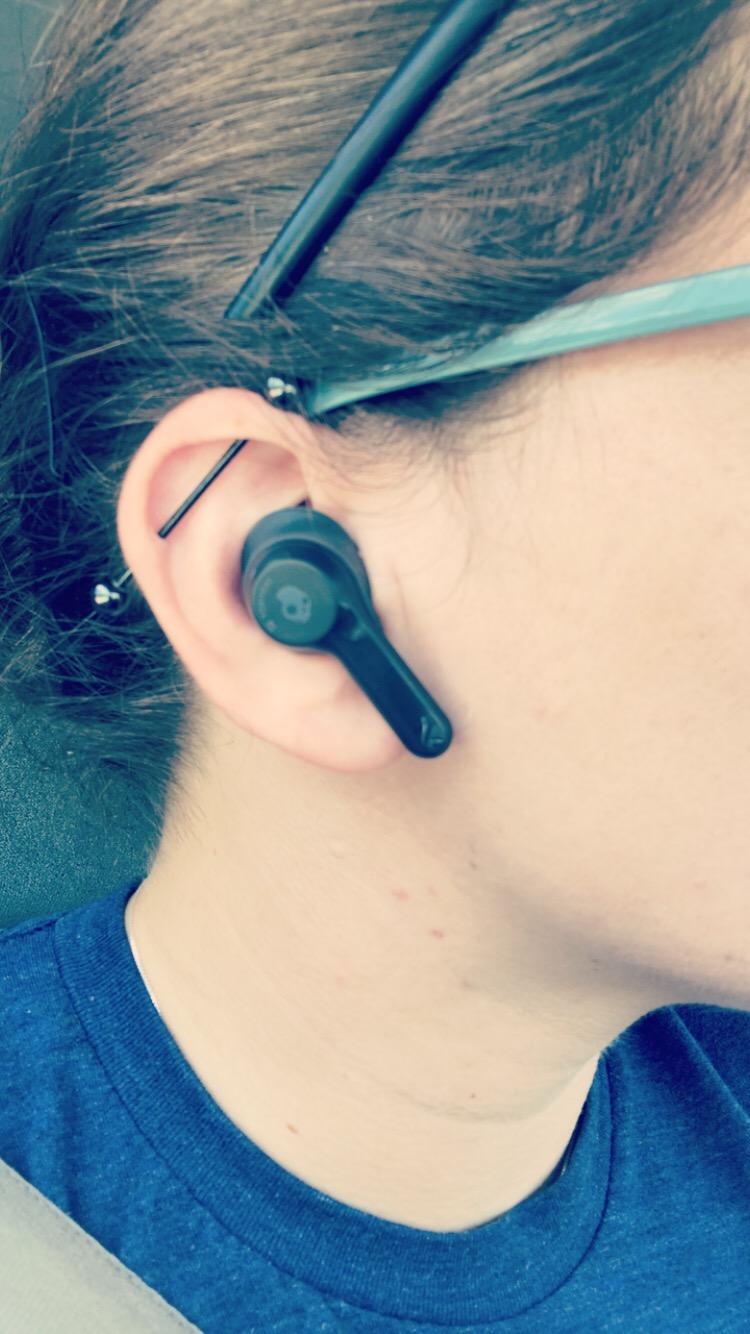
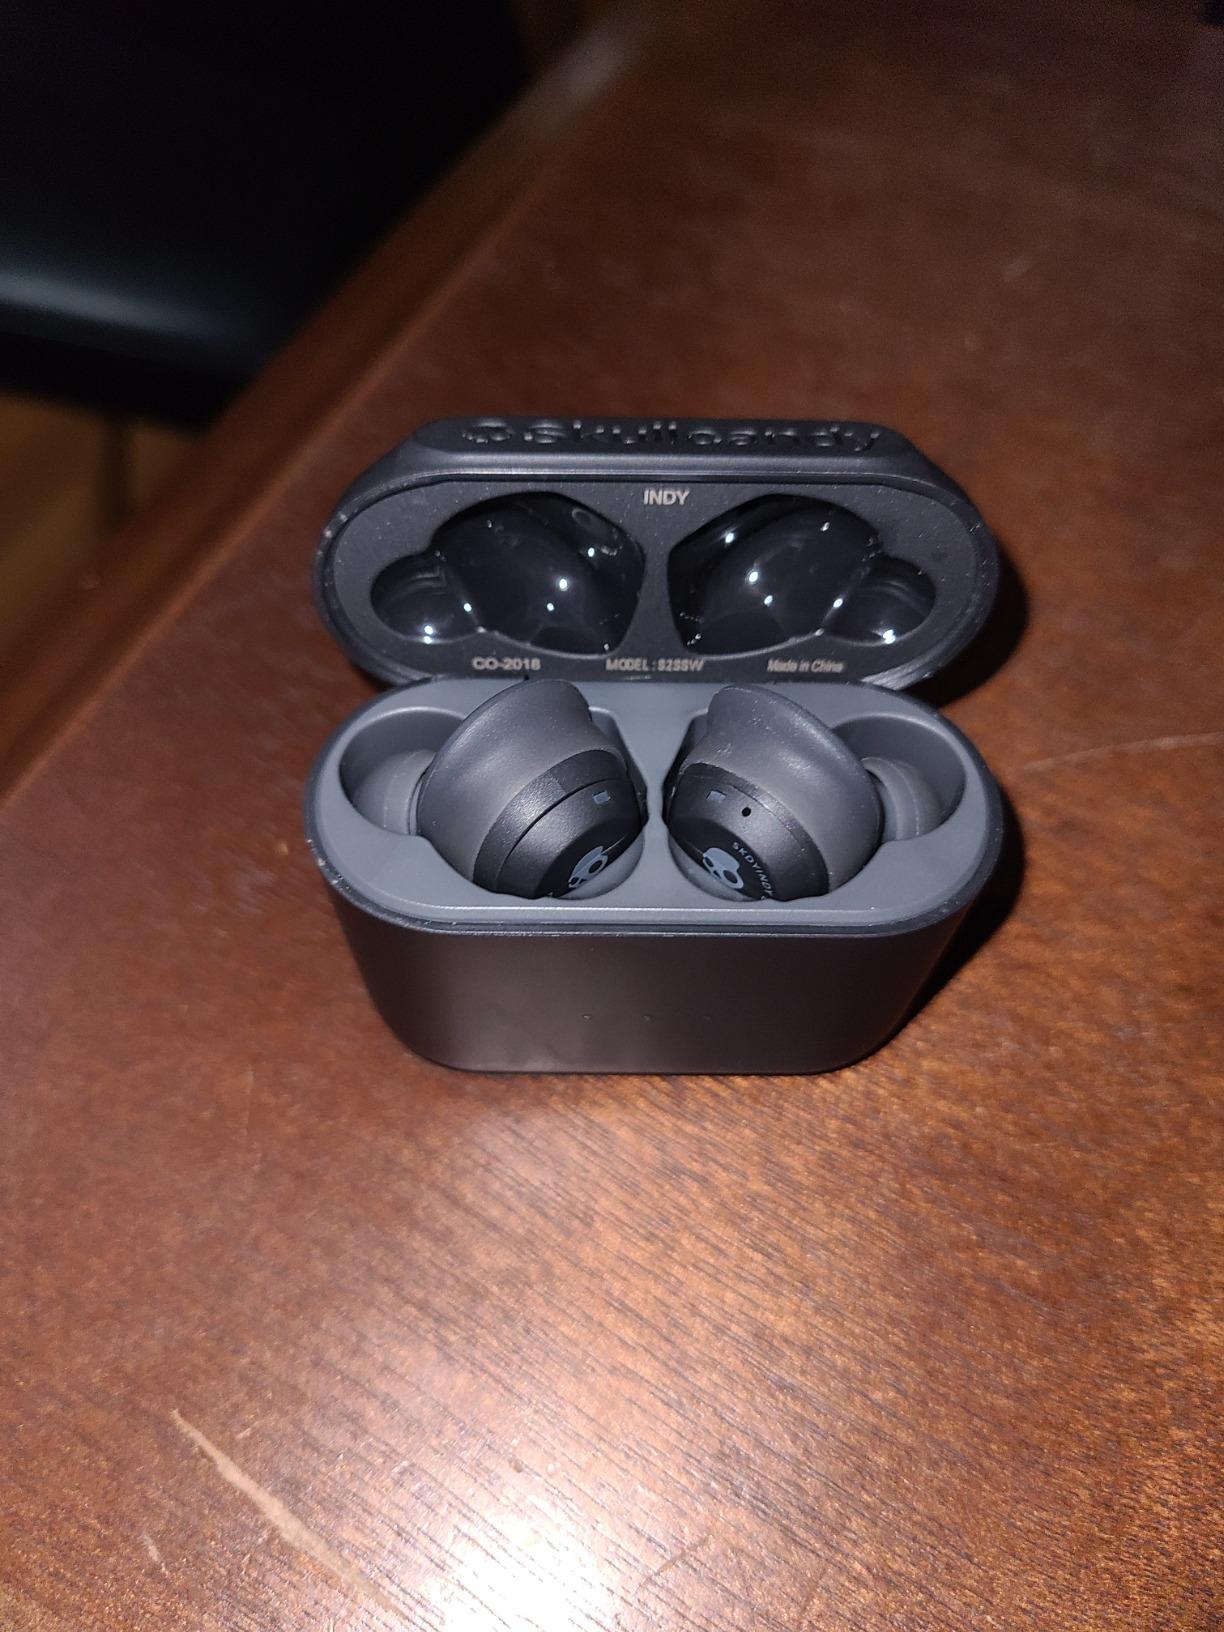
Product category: earbuds
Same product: yes